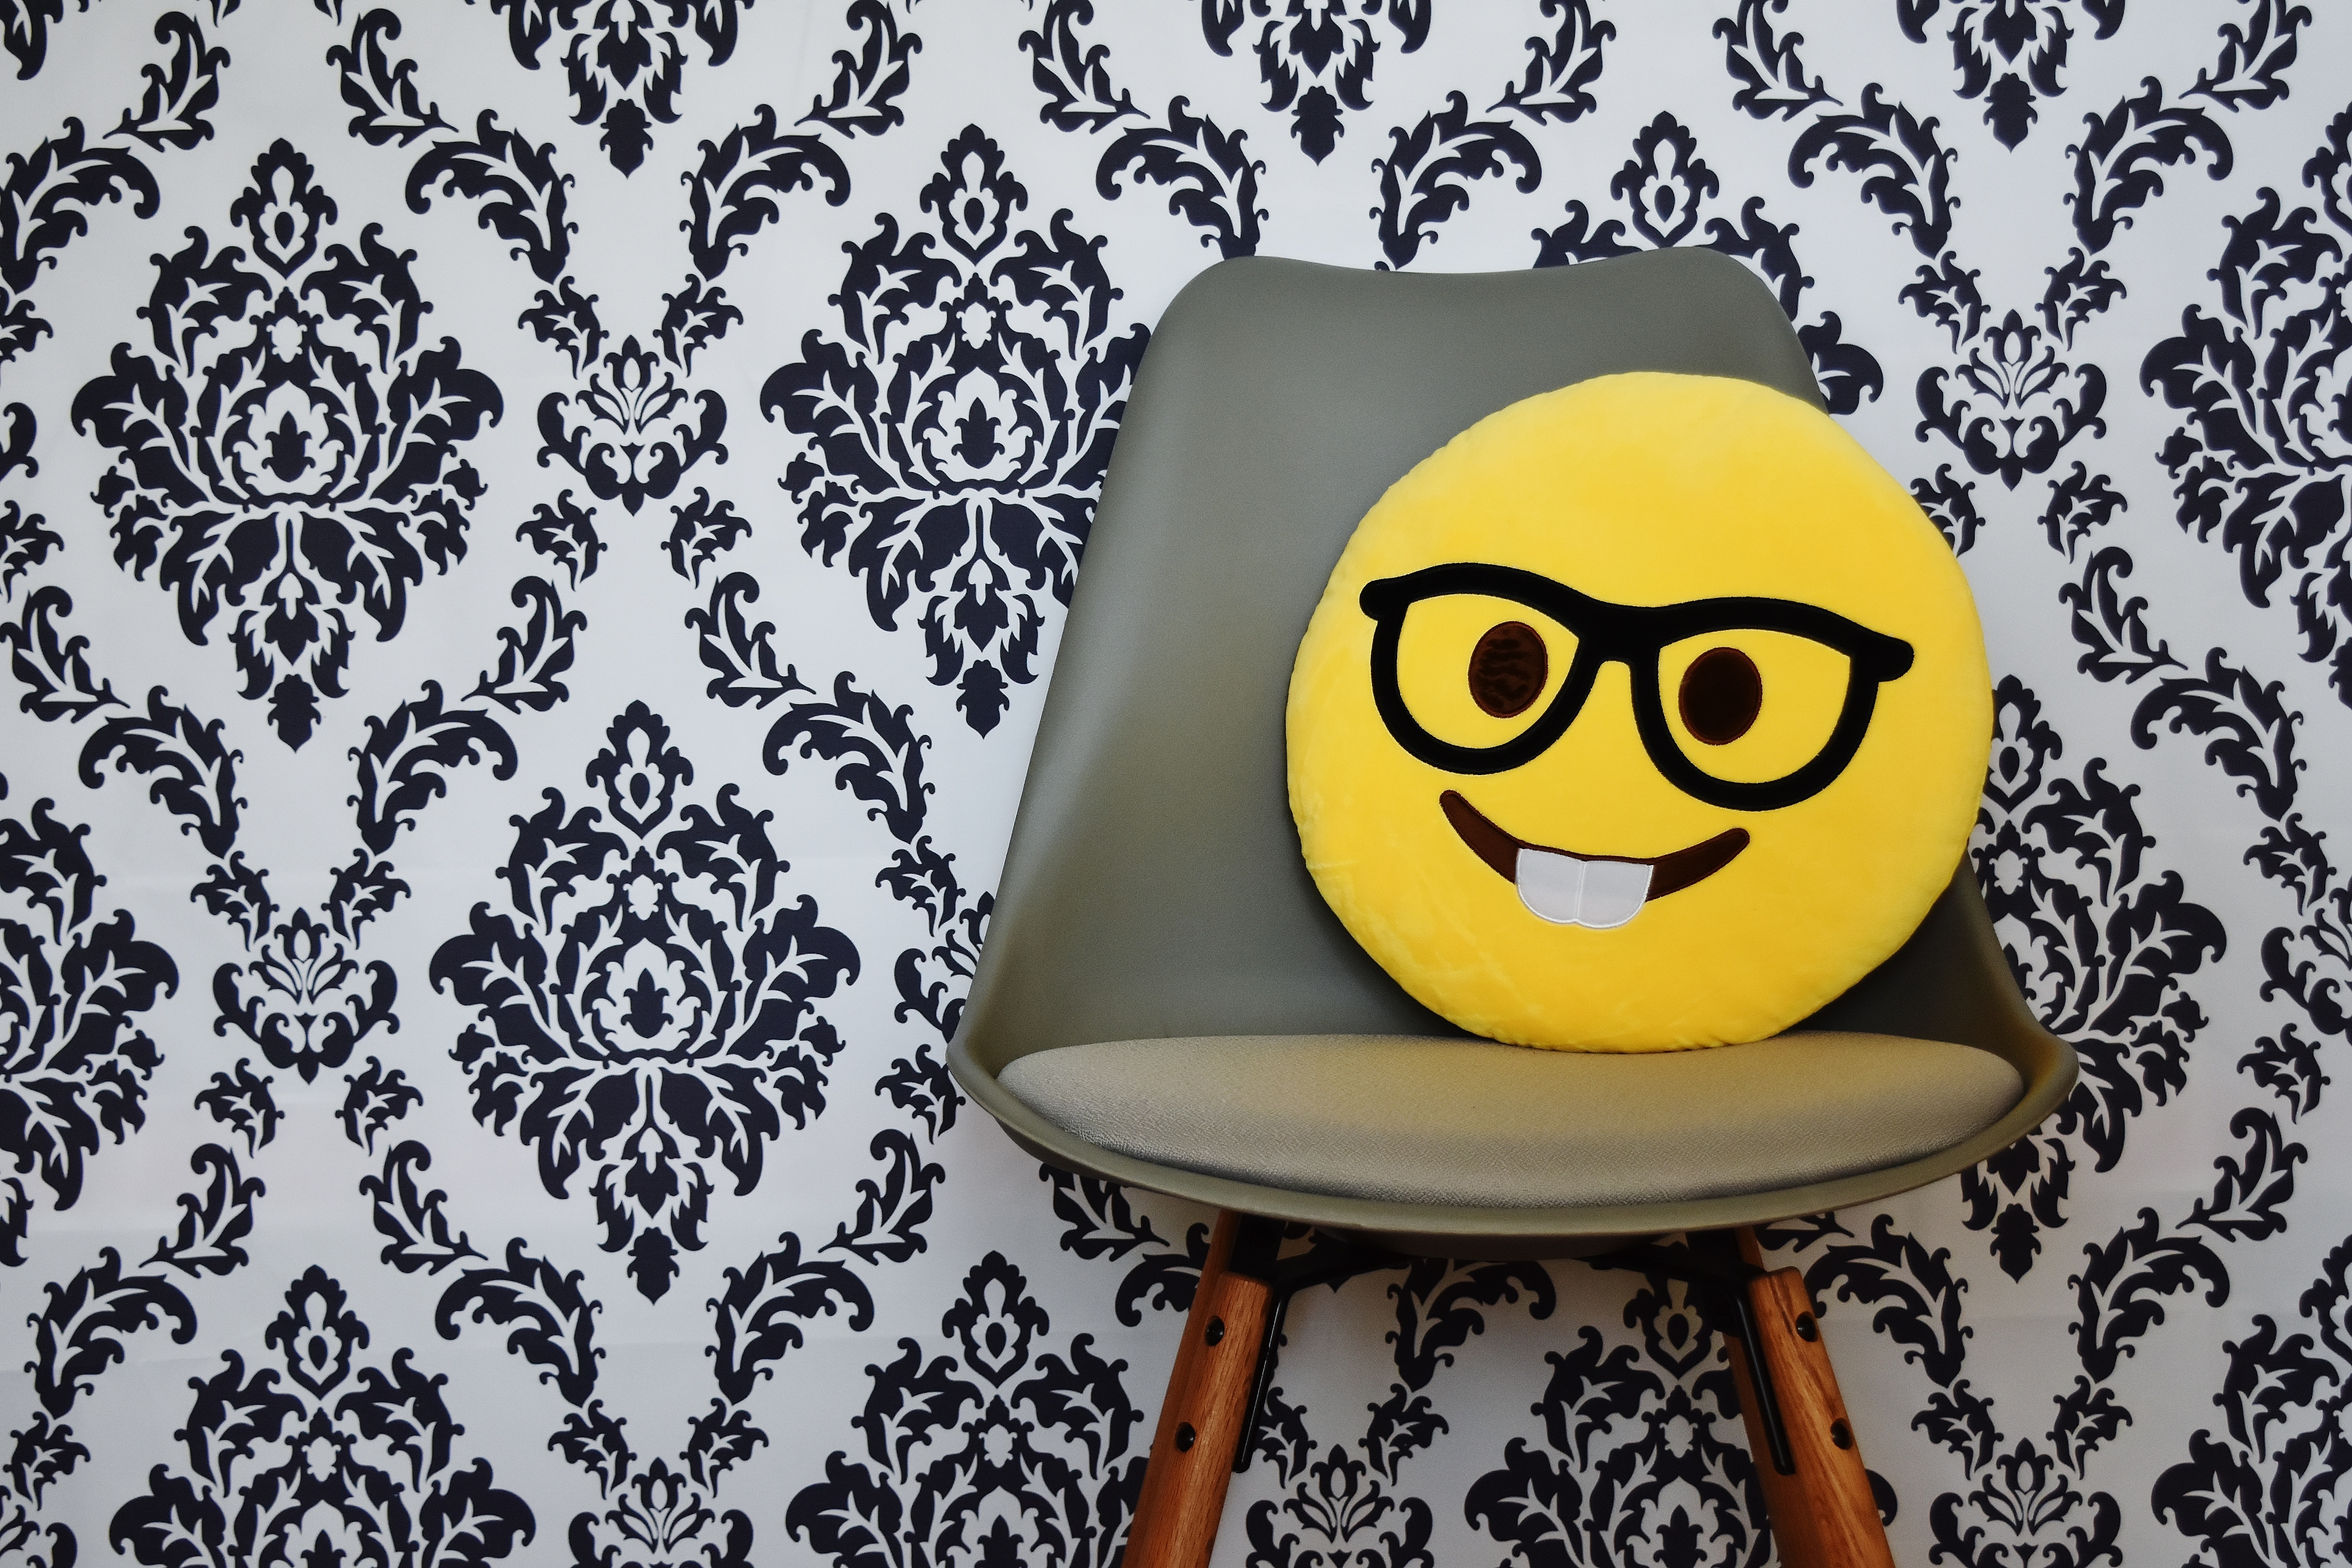
chair, yellow, modern, laugh, cheerful, background, moustache, funny, emotions, smiley